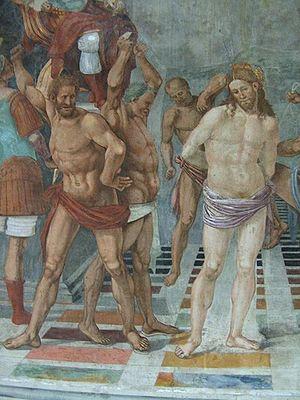
L'Oratoire San Crescentino est un édifice religieux situé à Morra, frazione de Città di Castello en Ombrie.